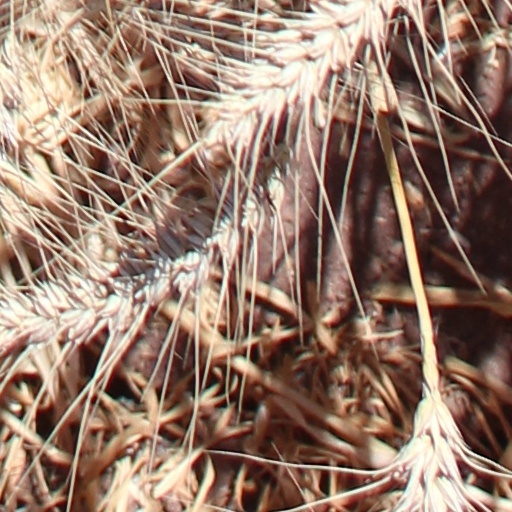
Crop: wheat